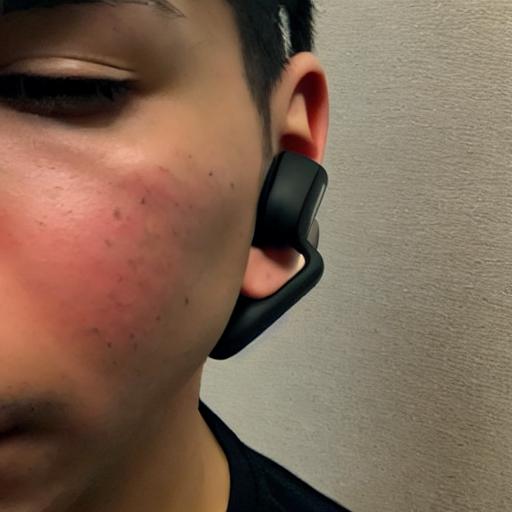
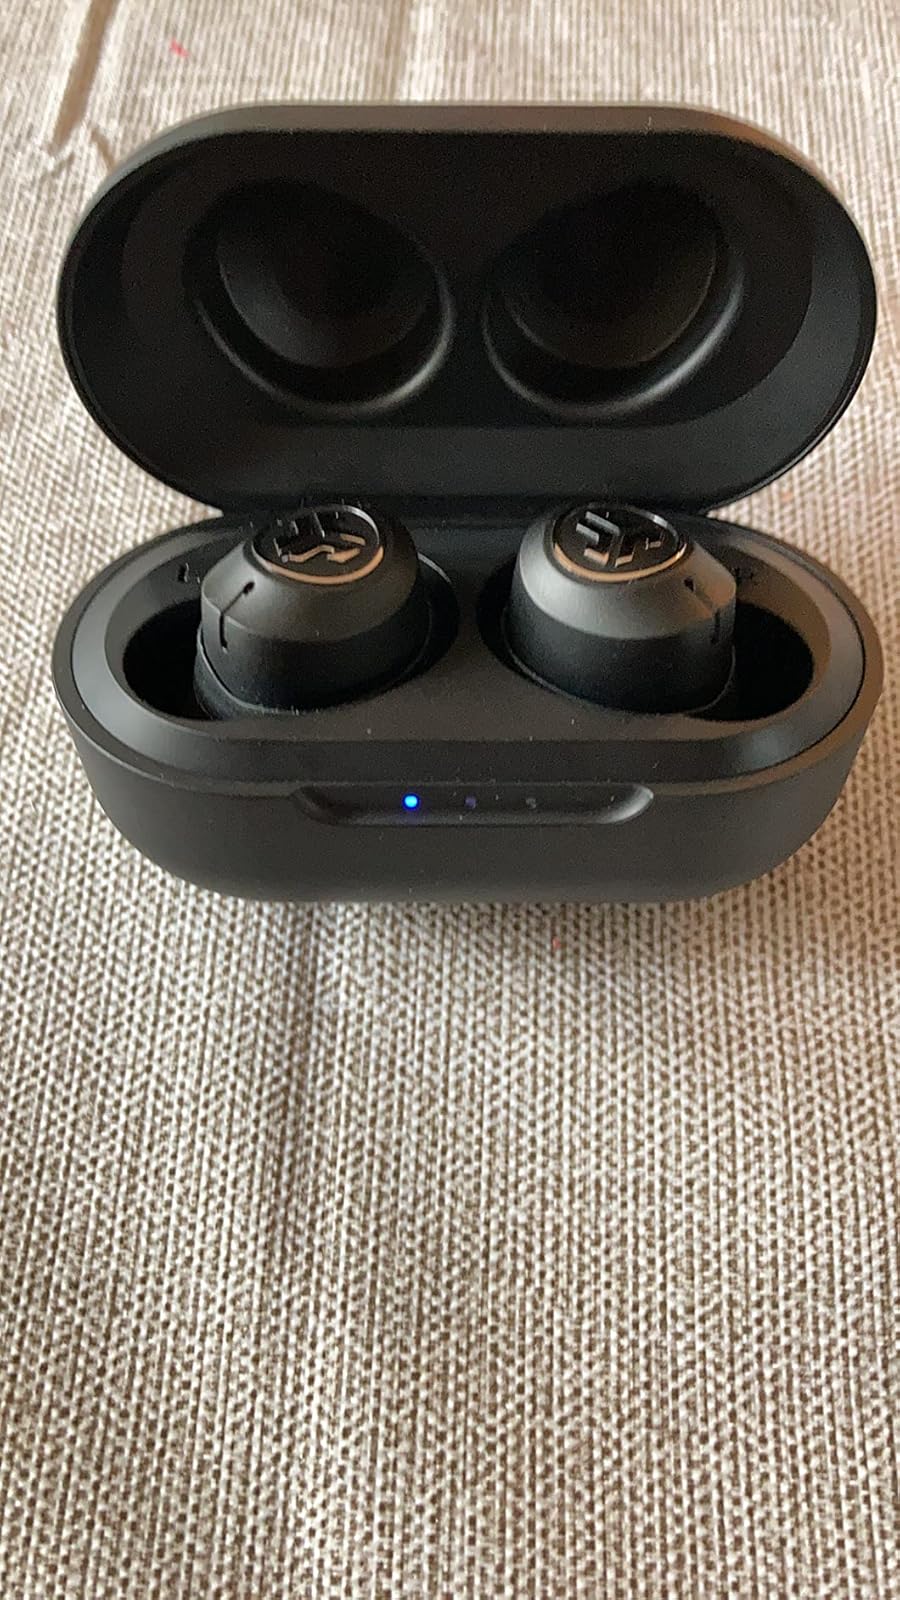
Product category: earbuds
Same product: no